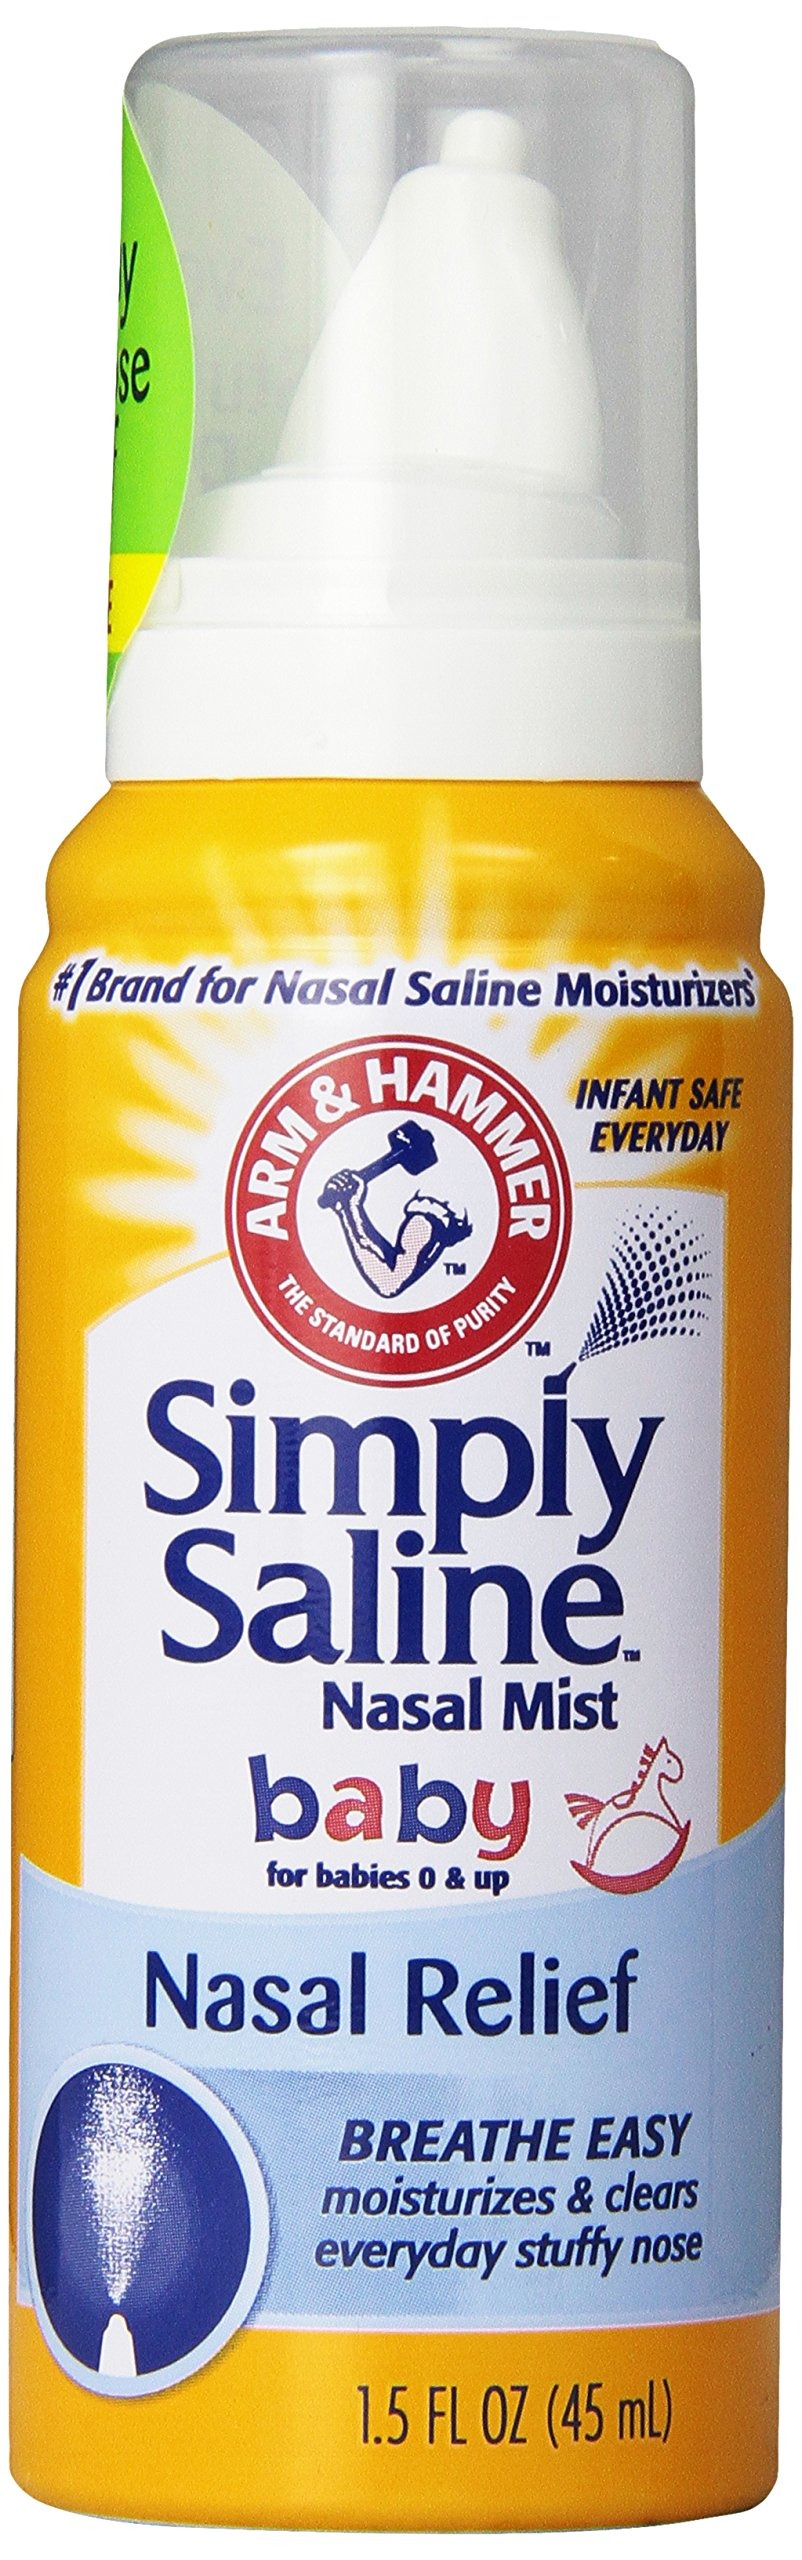
Item Name: Simply Saline Sterile Saline Nasal Mist, Baby (1.5 Oz, 44 ml)
Bullet Point: Relieves symptoms of dry irritated nose Flushes out nasal & sinus passages Preservative & drug free
Product Description: Simply Saline Sterile Saline Nasal Mist, Baby (1.5 Oz, 44 ml). Comforting mist helps relieve symptoms of dry irritated nose as gentle misting flushes dust, dirt, pollen and congestion from nasal and sinus passages.
Value: 1.5
Unit: ounce

Price: 11.135